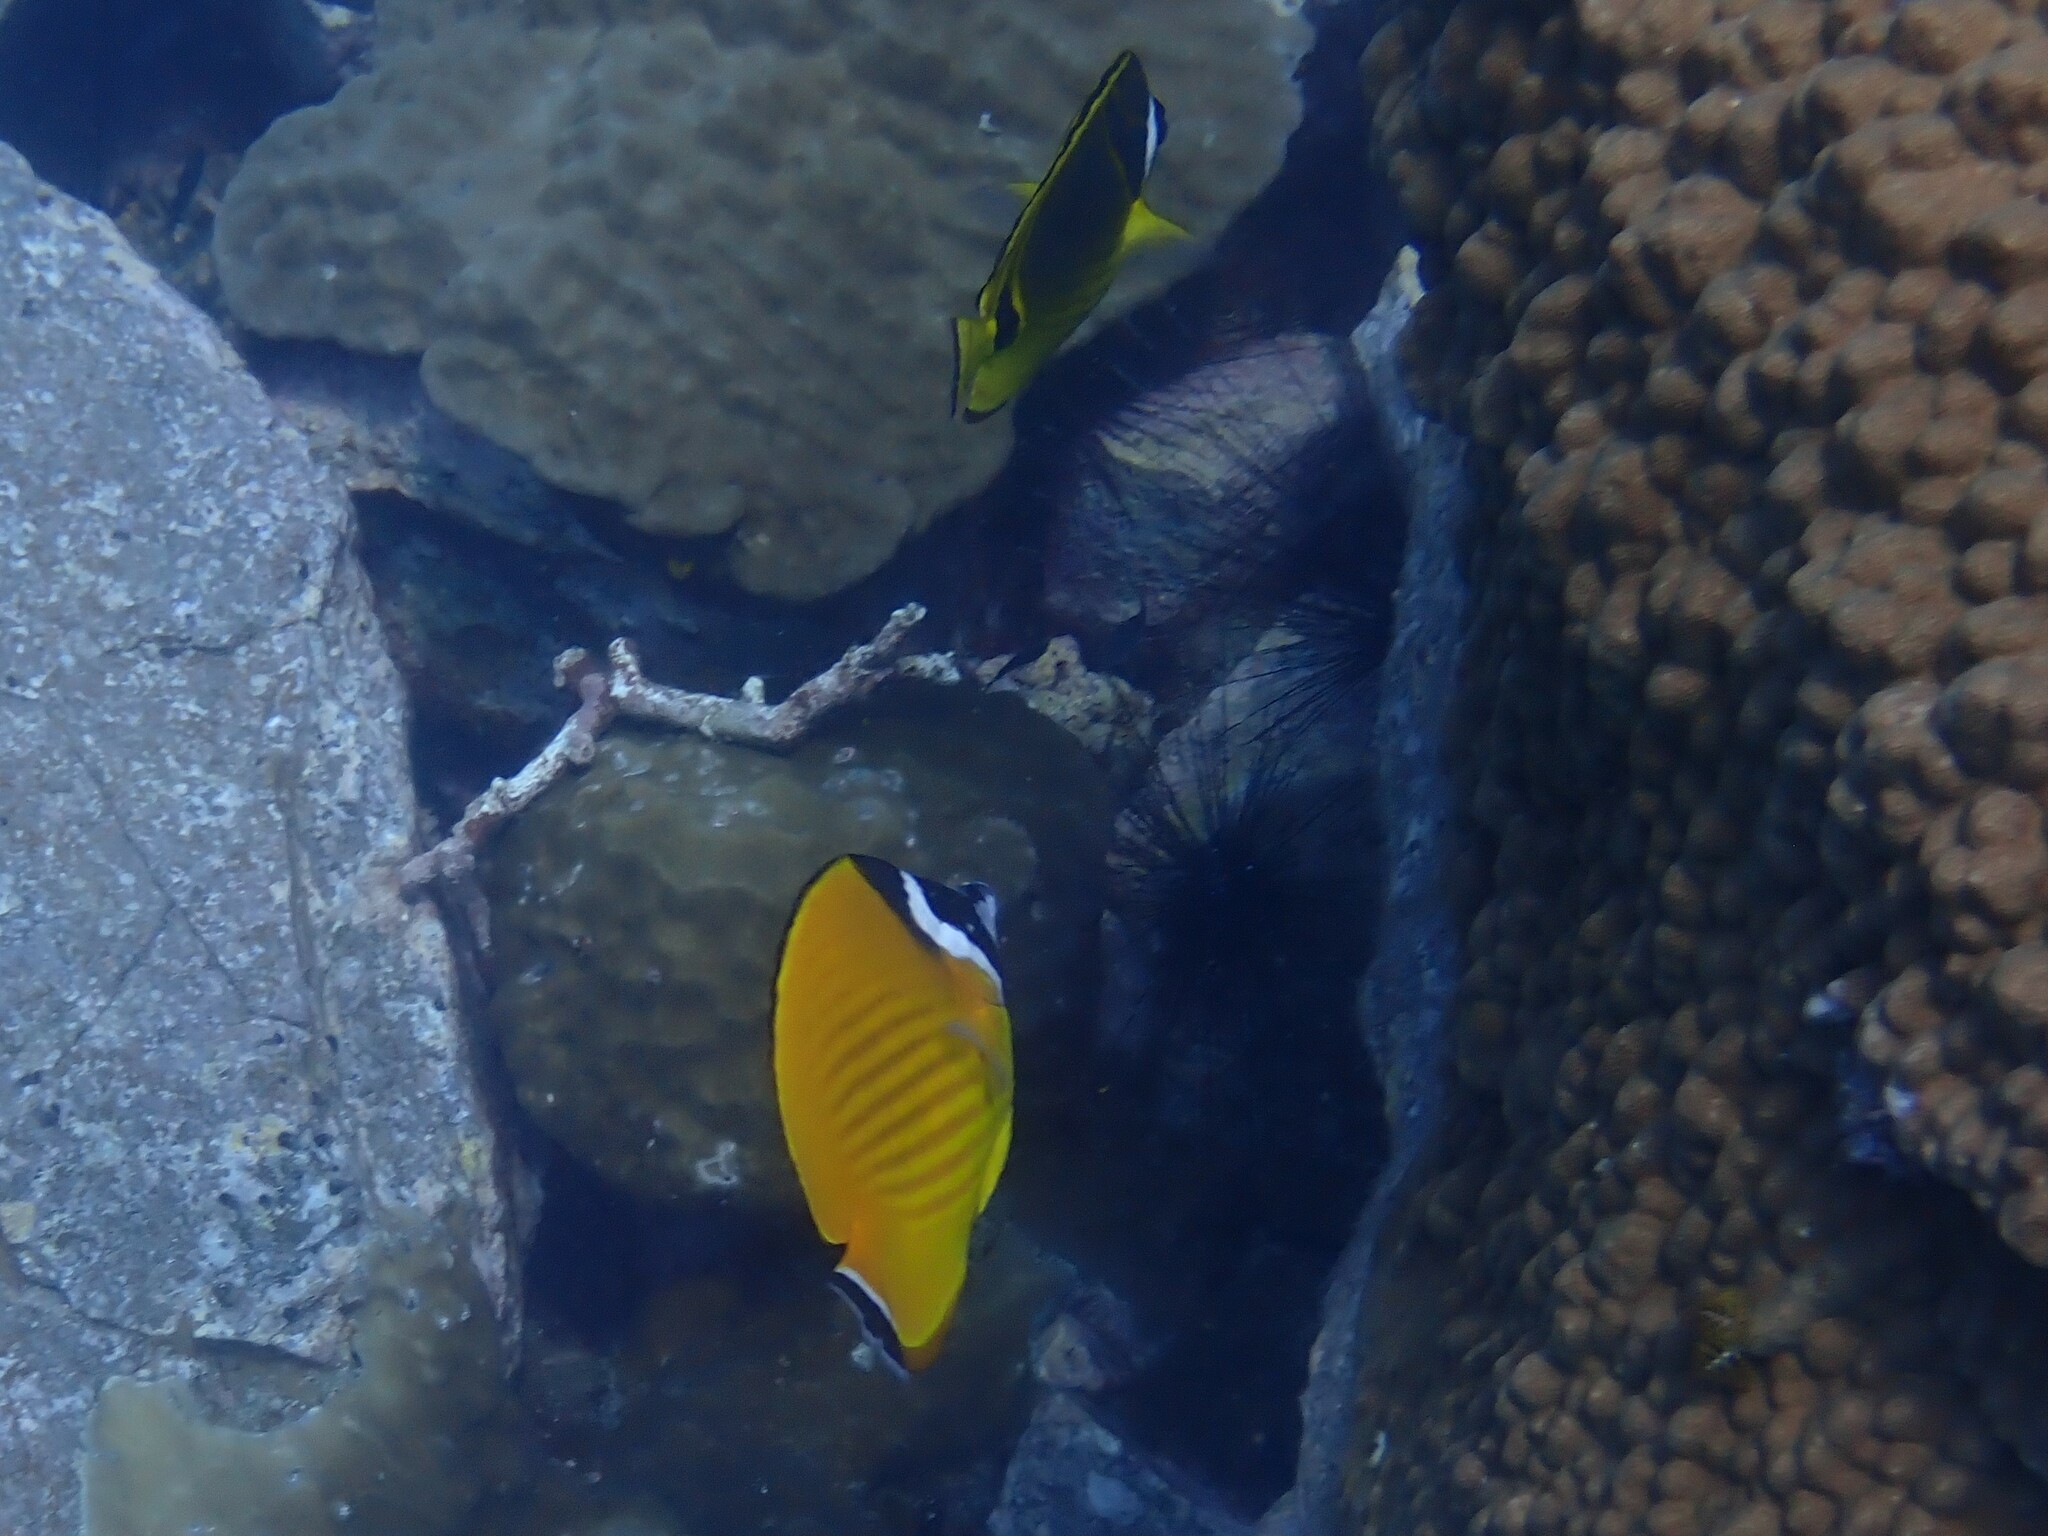
Chaetodon lunula (Raccoon Butterflyfish)